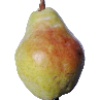
Label: images